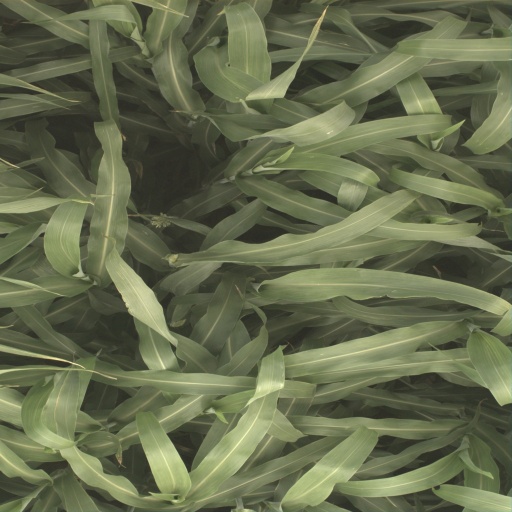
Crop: sorghum